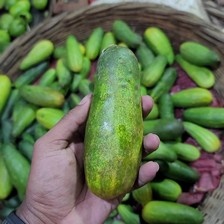
Label: cucumber